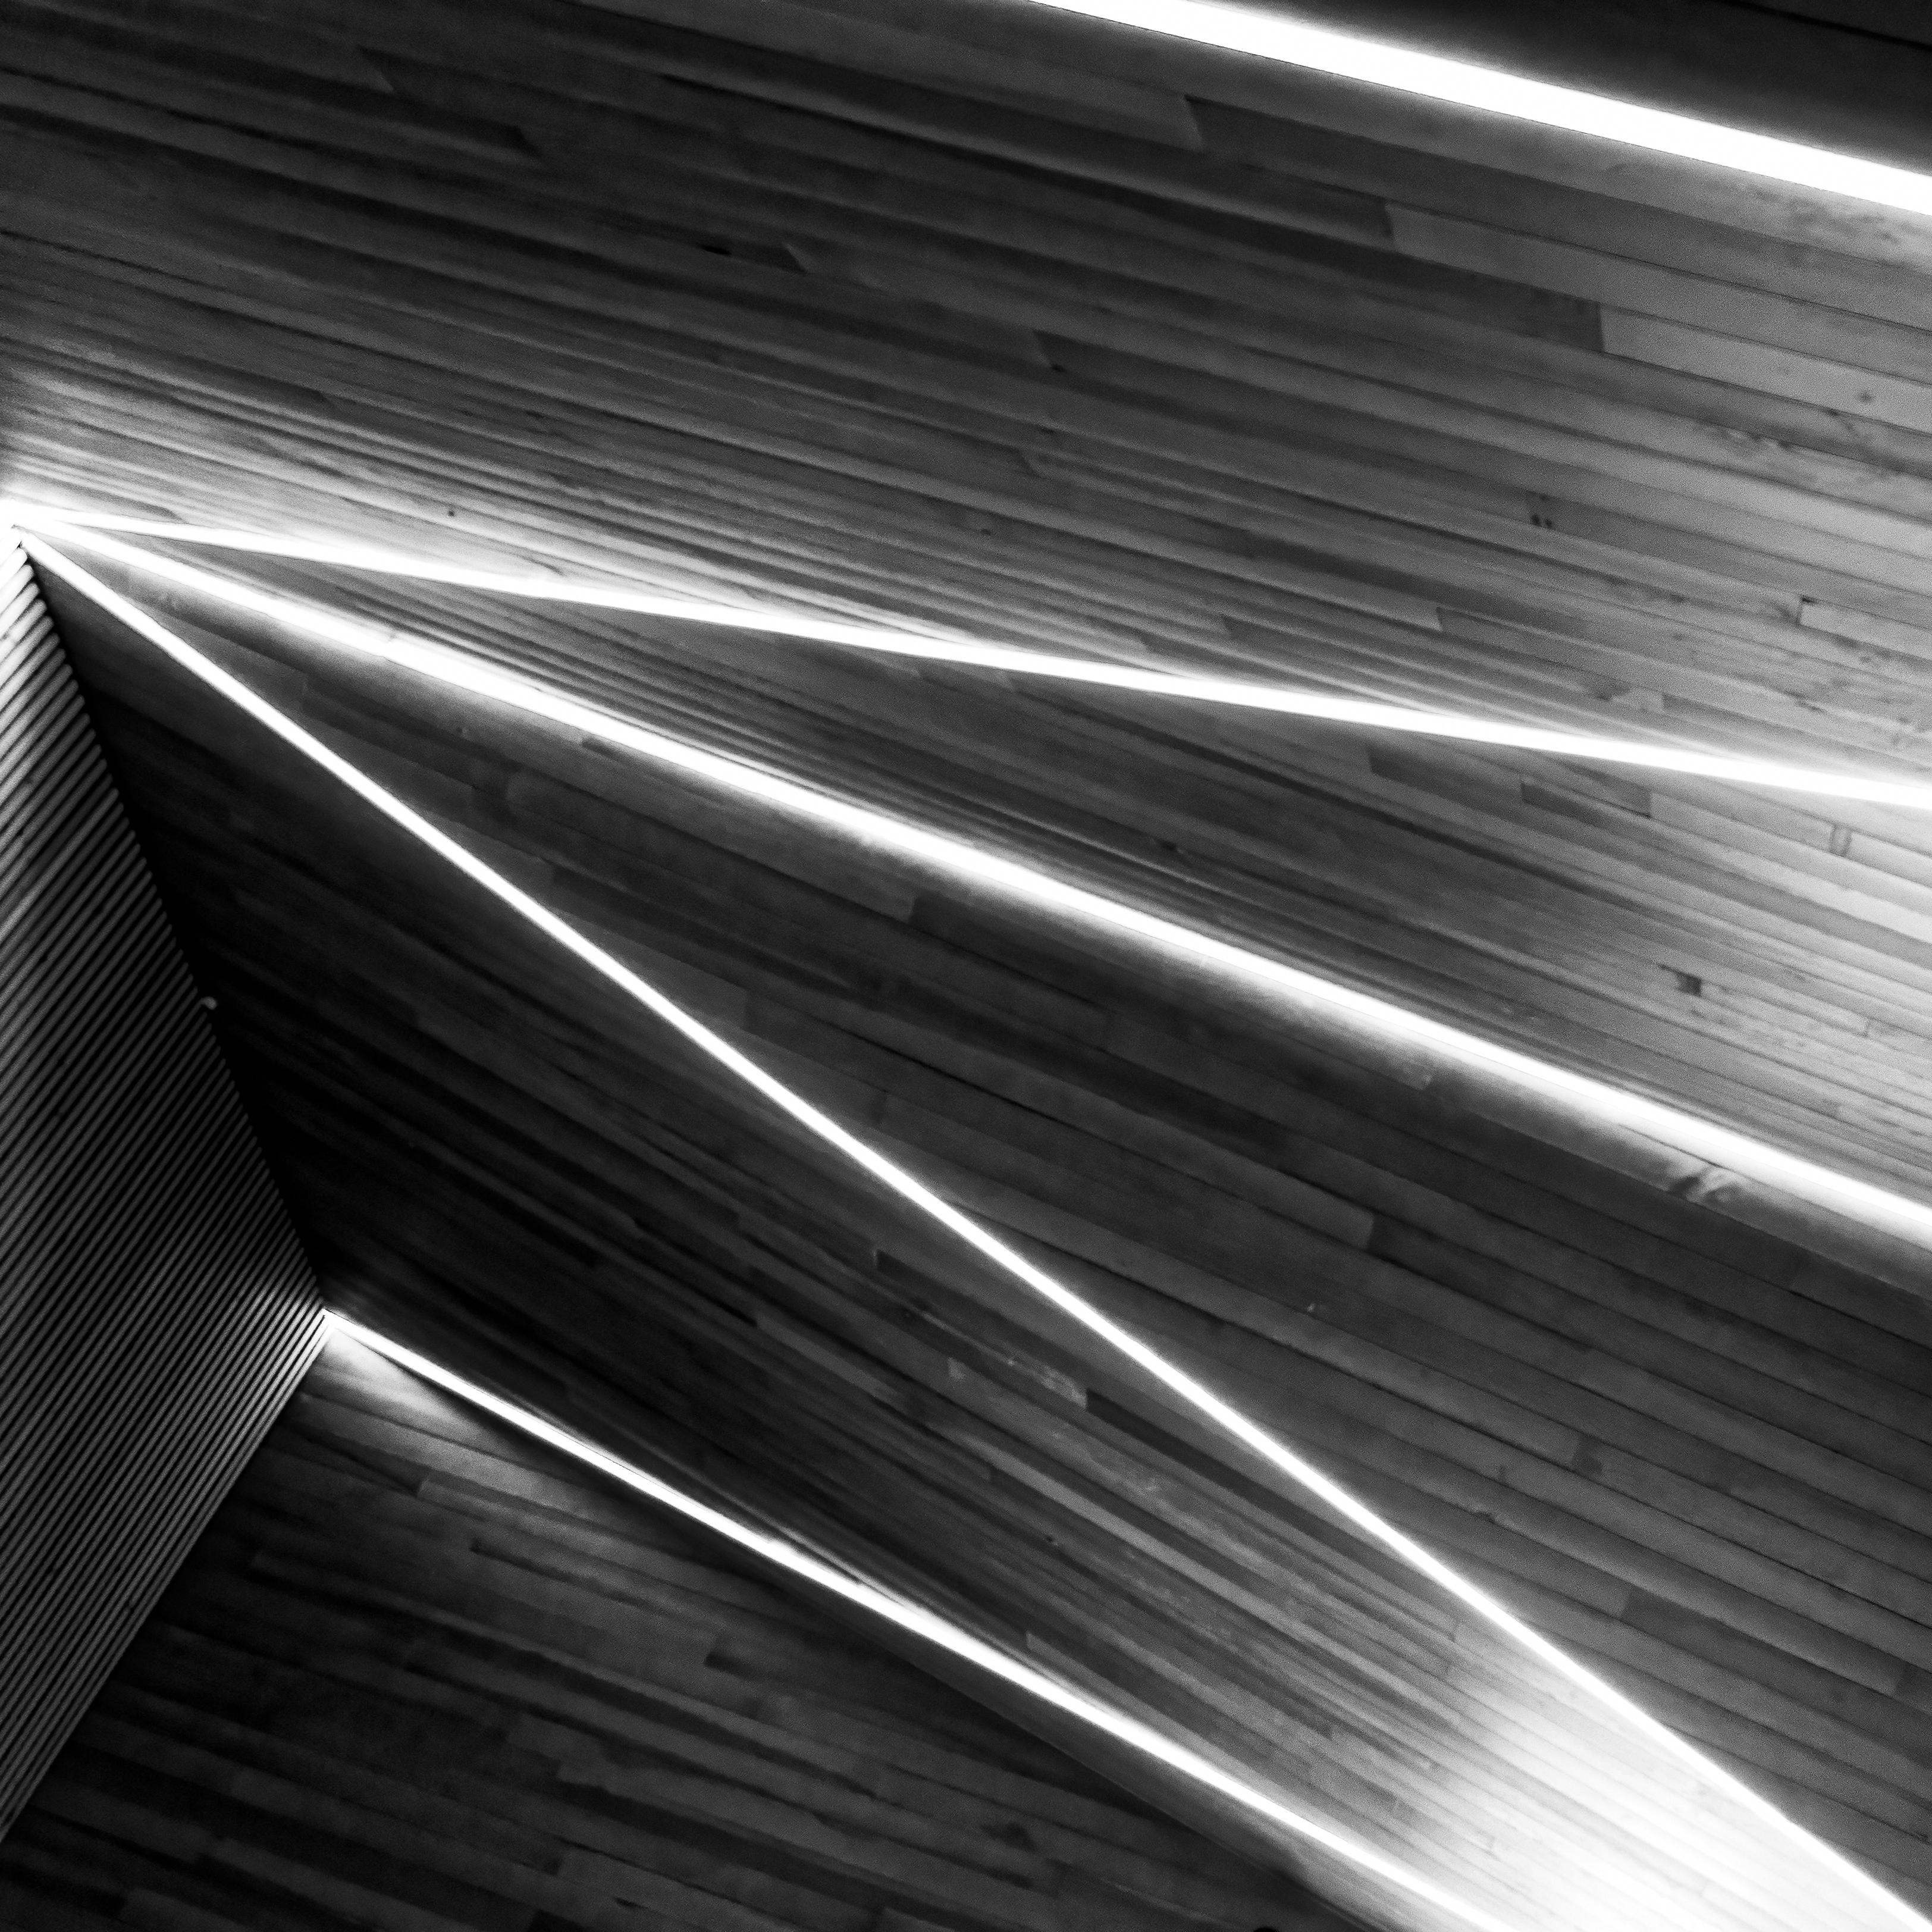
wing, light, black and white, wood, white, sunlight, texture, floor, ceiling, line, metal, darkness, black, monochrome, material, espagne, barcelone, shape, monochrome photography